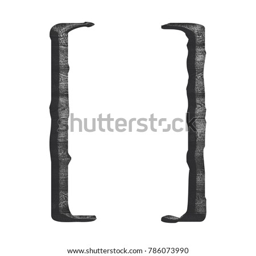
black and white wood grain textured square brackets in a 3d illustration with a dark silver gray wooden surface jagged edge font isolated on a white background with clipping path .